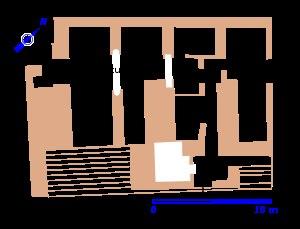
Le forum Boarium est l'un des plus anciens forums romains.